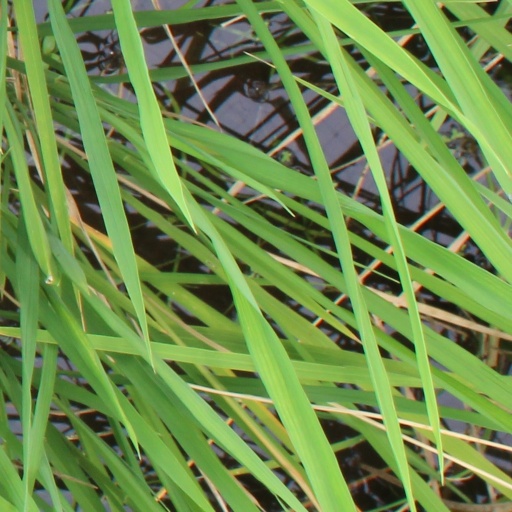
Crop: rice